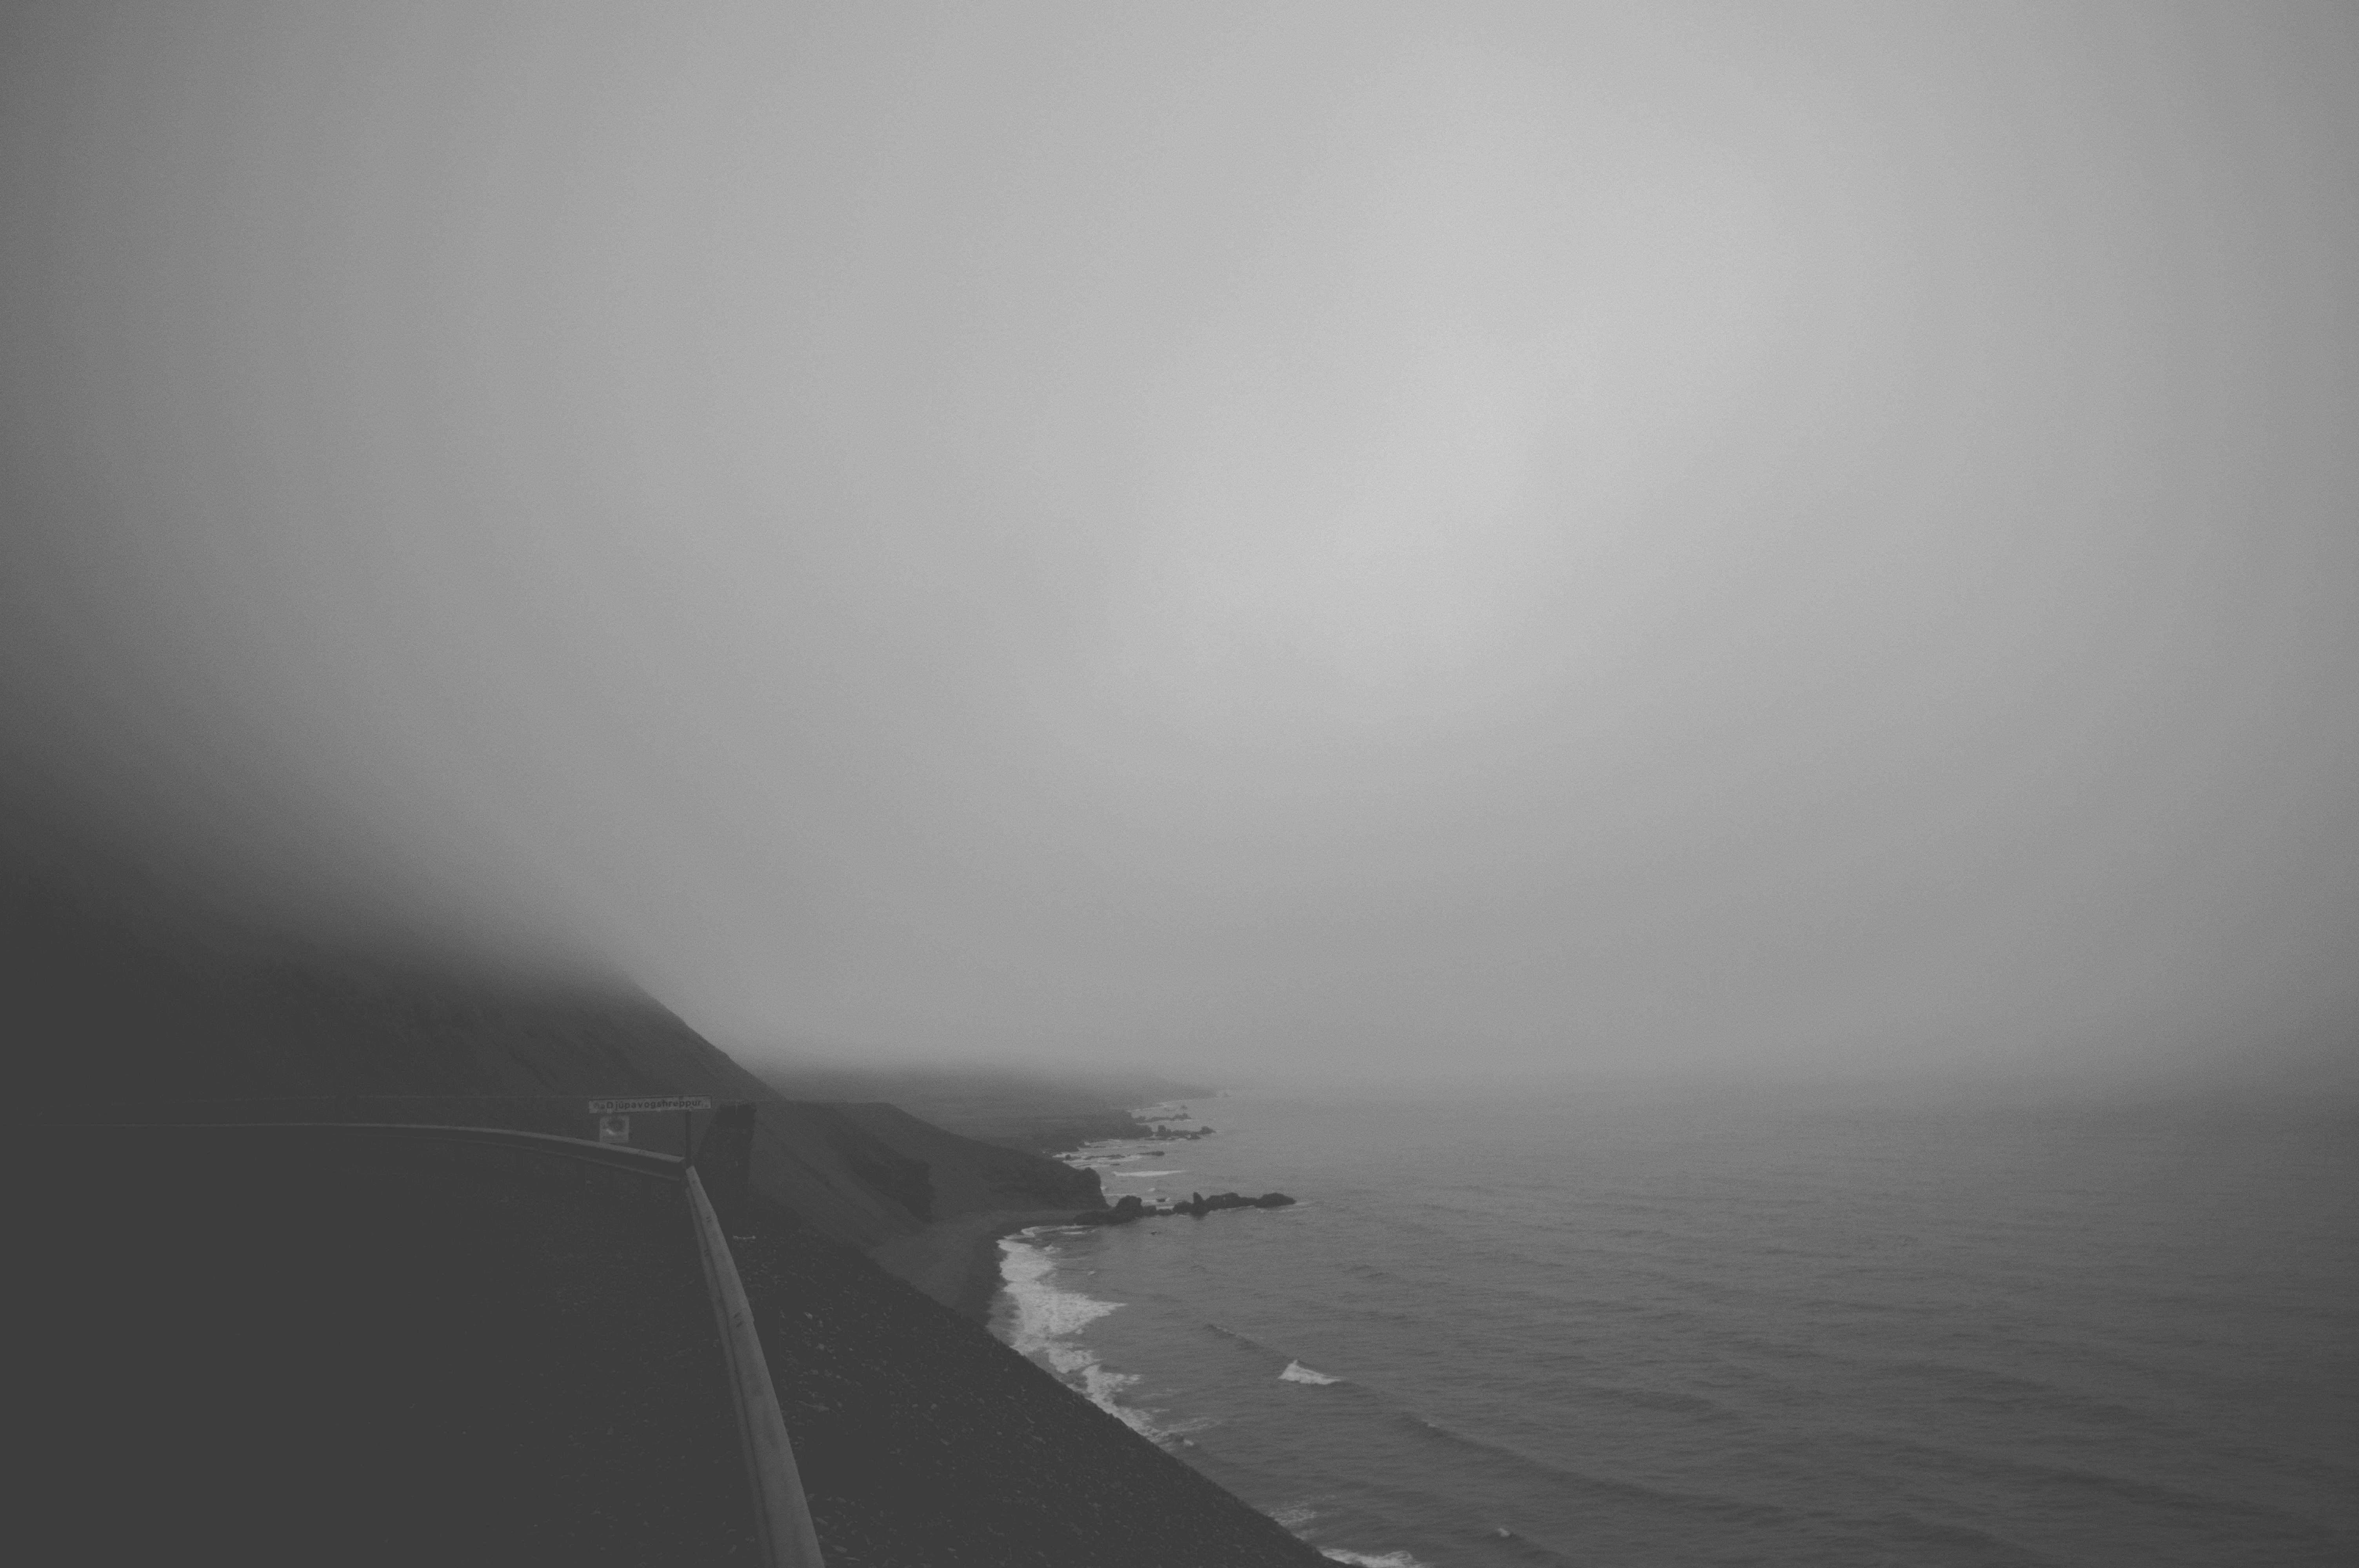
sea, coast, water, ocean, horizon, black and white, fog, mist, white, morning, shore, wave, dawn, atmosphere, coastline, weather, haze, monochrome, rainy, grey, misty, monochrome photography, atmospheric phenomenon, atmosphere of earth